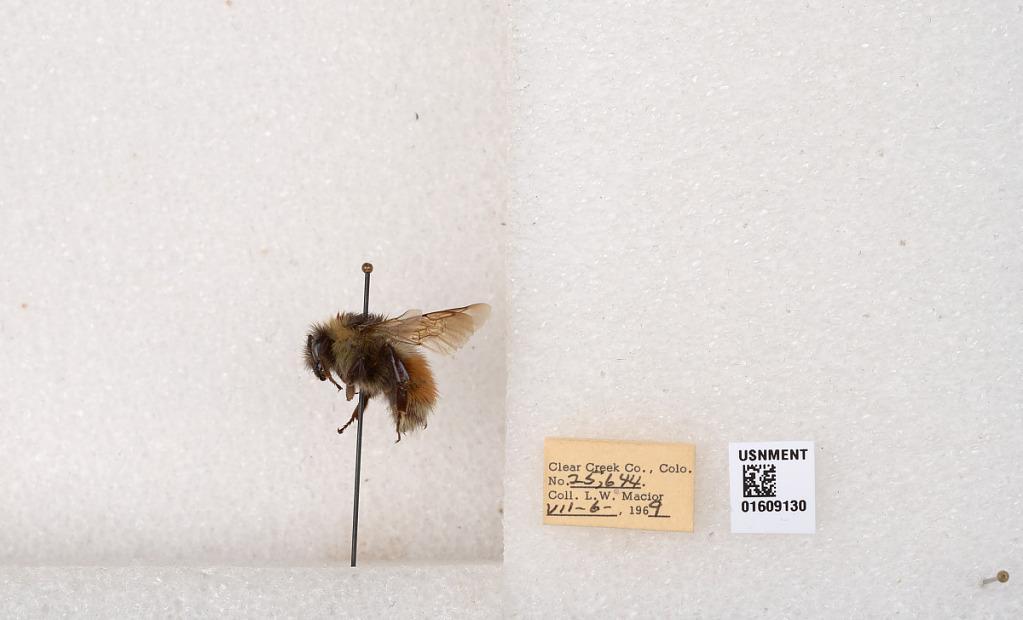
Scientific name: Bombus (Pyrobombus) sylvicola Kirby
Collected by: L. Macior
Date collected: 1969-7-6
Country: United States
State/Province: Colorado
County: Clear Creek
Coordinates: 39.6856, -105.645